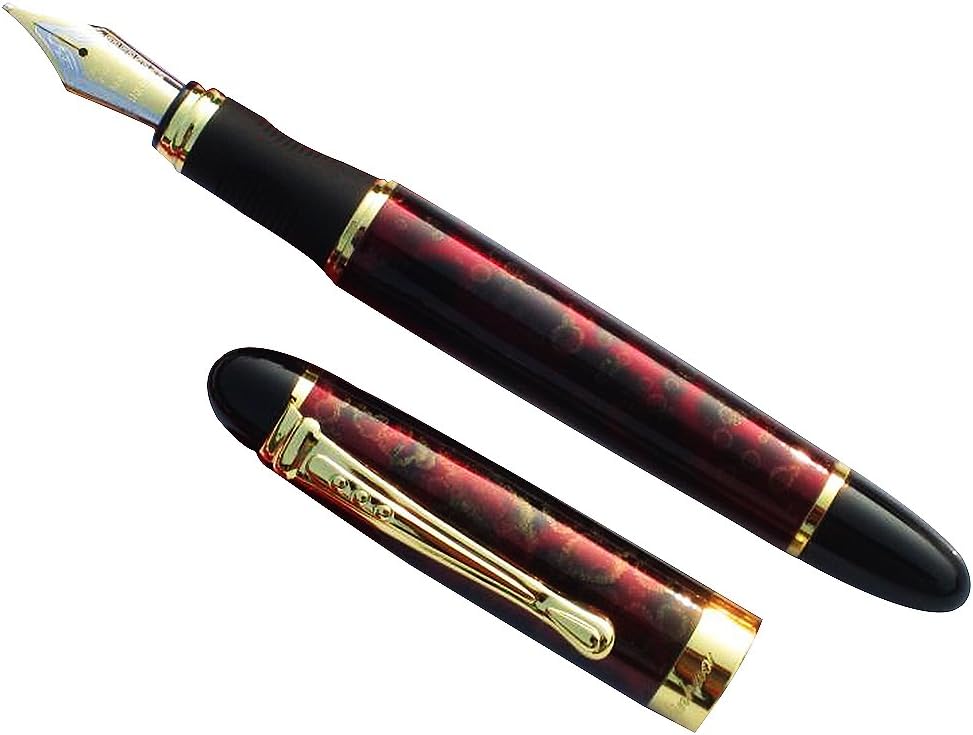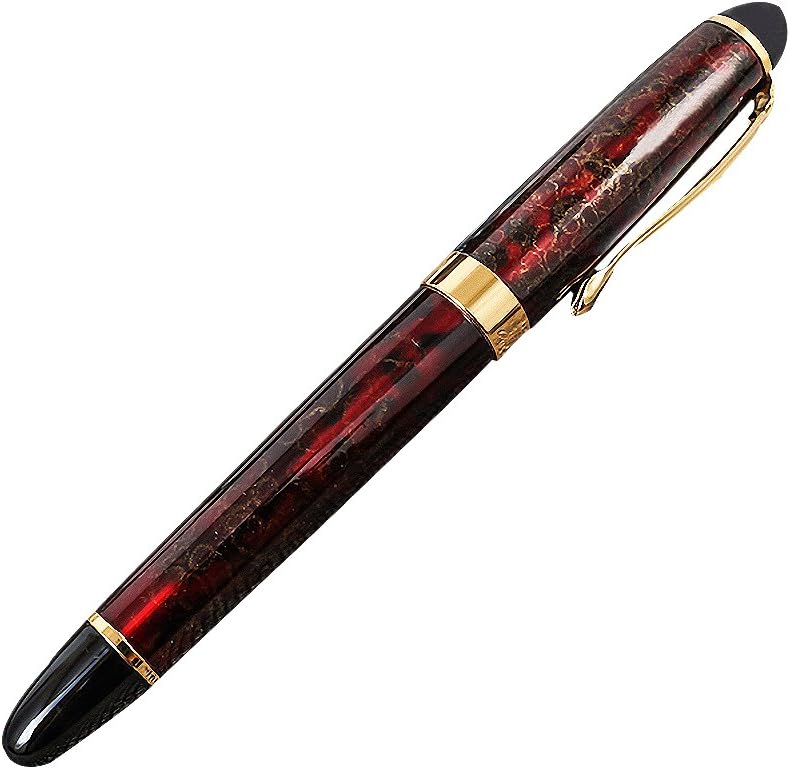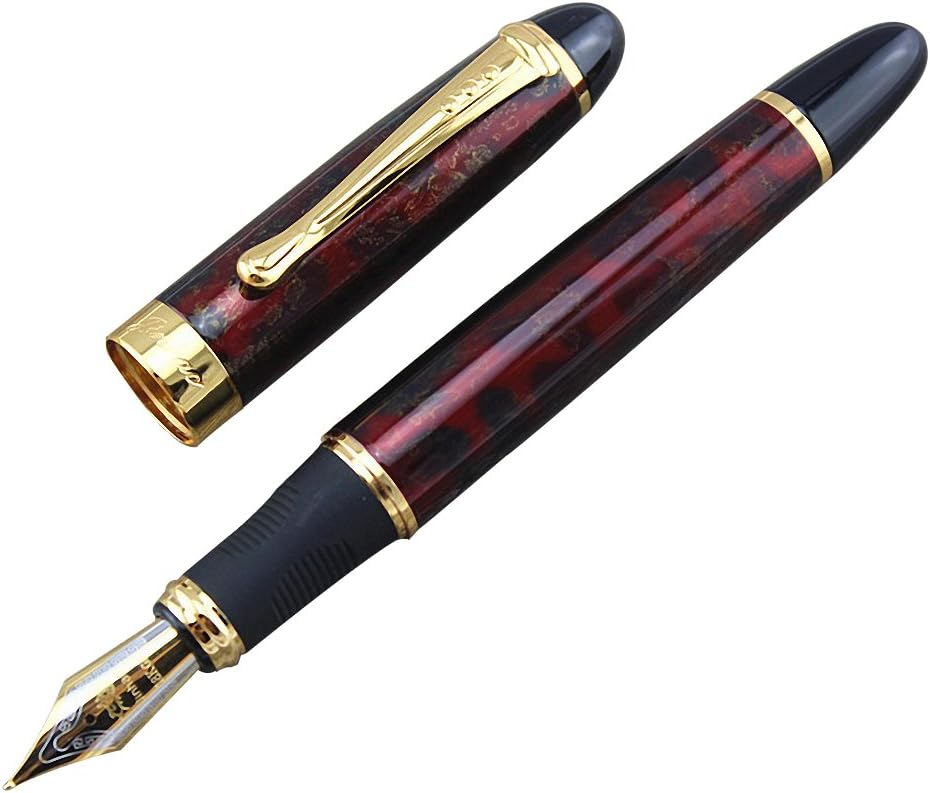
Jinhao X450 Fountain Pen Smooth Writing Golden Trim M Nib 18kgp with Fashion Red Gift Box (Lava Red)
Category: Office Products
Jinhao fountain pen,very attractive pen. Every pen are carefully selected under very strict testing standards. The pens are well weighted and made using the finest materials. Streamlined appearance,classic design. Medium fountain pen nib for crisp,vivid lines.Pen lovers,this ones for you. 1.Applications:calligraphy,practice,office,supplies,decorations,gifts,calligraphy,writing,collection and so on. 2.Length:5.5"approx, DIA:0.60"approx, Weight:32g approx, Comes with small pen gift box 7.3"x1.55"x0.78(18.5x3.5x2cm) (23g approx).A Beautiful & Fashion Gift for your family and friends. This pen accepts standard cartridges and comes with an empty converter you can use any fountain pen ink you like. Thanks for viewing my item if you have any questions send me a message and i will try to help.
Features: 100% brand new,push-type cap. Pen Length:5.5"approx, DIA:0.60"approx,Weight:35g approx. | Comes with Red pen gift box (7.3"x1.55"x0.78"/18.5x3.5x2cm) (23g approx). A Beautiful & Fashion Gift for your family and friends. | Converter: screw type,fits international standard cartridges. Ink: universal matching ink (No liquid ink inside the pen). | Simple of style and recyclable material, Combining the elements of traditional chinese culture and modern production | Two shipping way: FBA delivery(Two-Day Shipping), convenient and quick. Let you experience a risk-free shopping process and.after-sales service. Or provide standard international shipping 7-15days by Heshaoc.